Fire Emblem: Path of Radiance

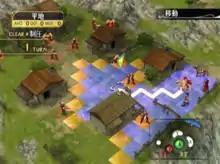
A battle in "Path of Radiance", with Ike and other characters confronting a group of enemies

"Fire Emblem: Path of Radiance" is a tactical role-playing video game in which players control protagonist Ike and a group of characters across multiple battle scenarios. At the game's opening, multiple difficulty settings can be chosen: in the Japanese version, the options are Normal, Hard, and Maniac modes, while the western version has Easy, Normal, and Hard modes. In all modes, characters who fall in battle are permanently dead and removed from the rest of the game. If Ike falls in battle, the game will end and the stage must be restarted.